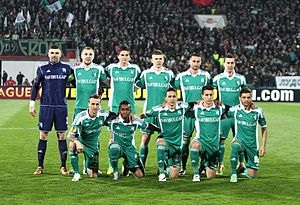
PFC Ludogorets Razgrad / Spillere
Ludogorets før en kamp i UEFA Europa League i marts 2014
PFC Ludogorets Razgrad eller blot Ludogorets er en bulgarsk fodboldklub, der er hjemmehørende i Razgrad. Klubben spiller i den bedste bulgarske række A PFG.